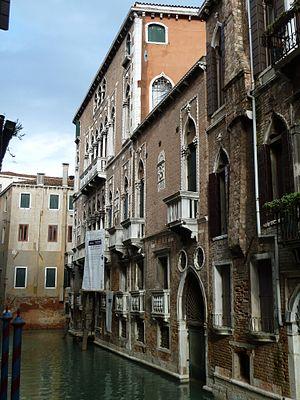
Palazzo molin del cuoridoro san marco
Le rio dei Barcaroli est un canal de Venise dans le sestiere de San Marco.